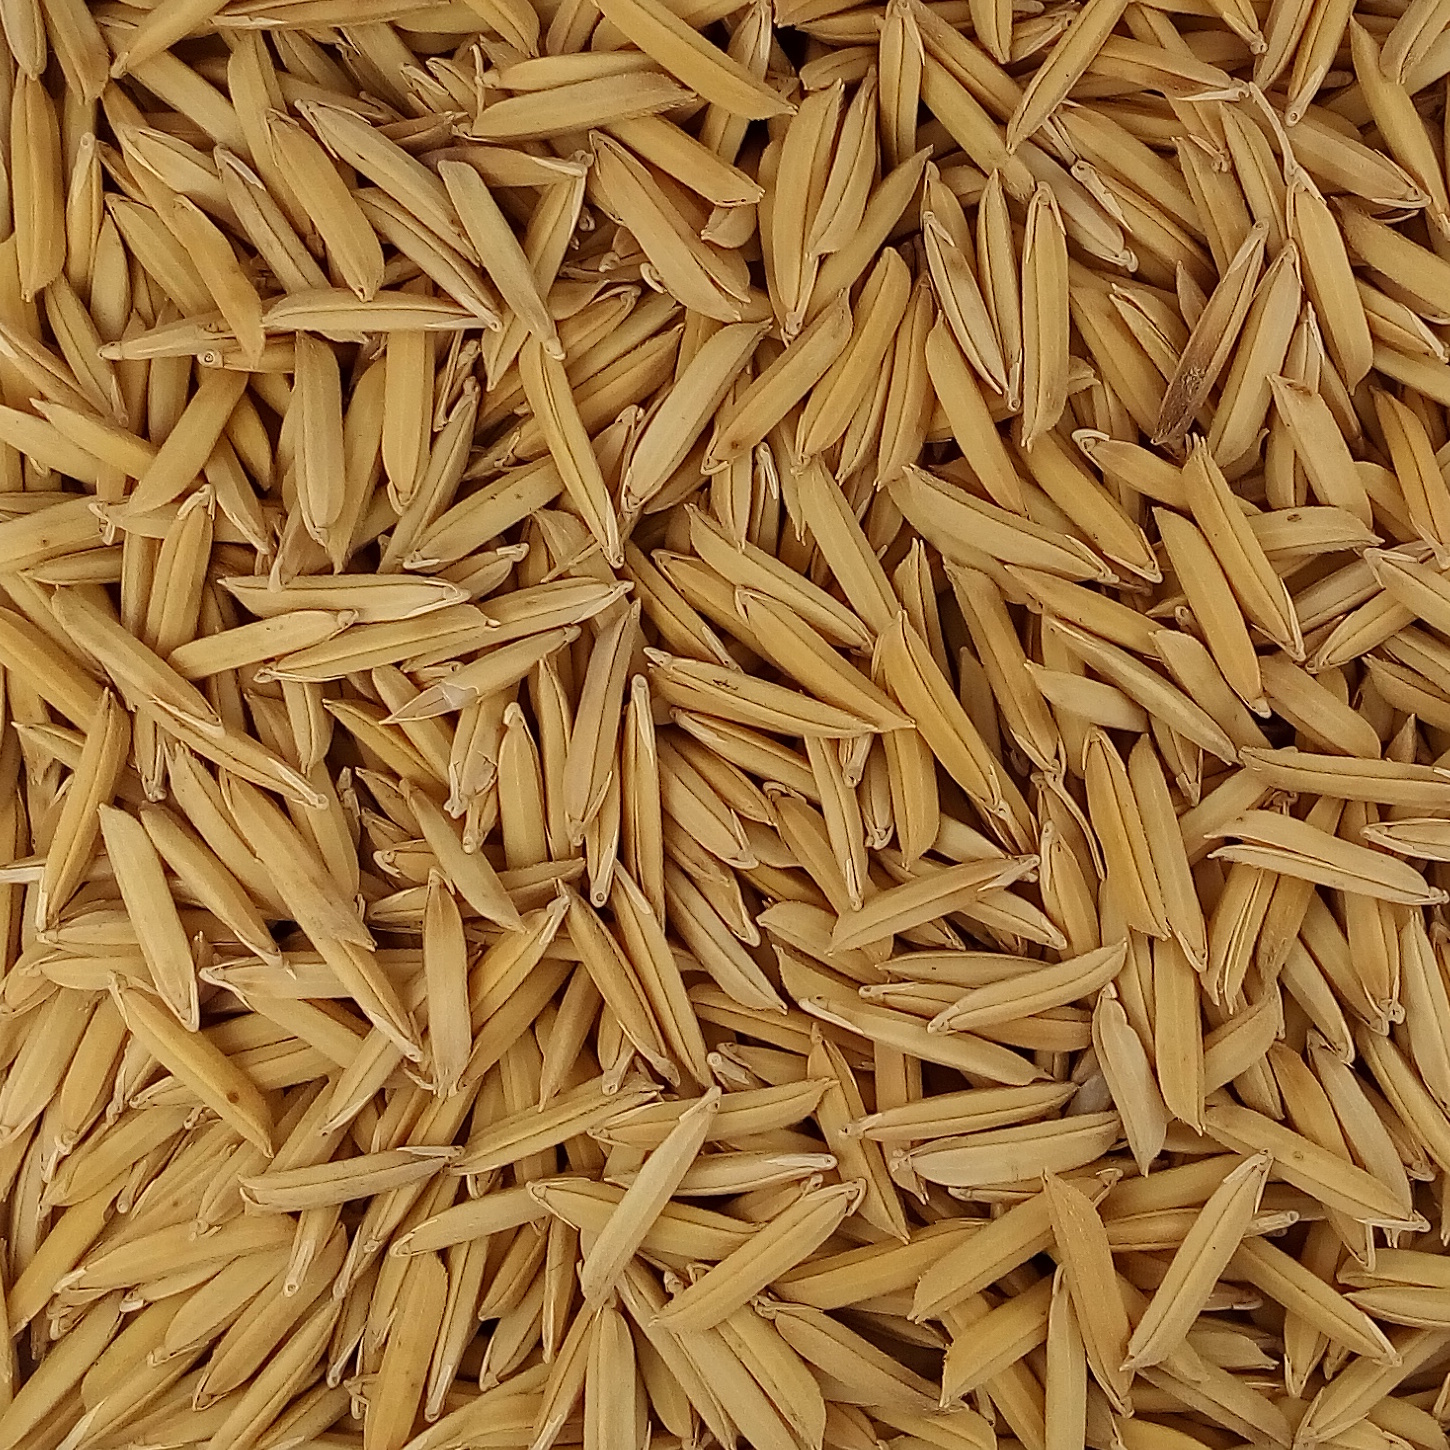
Rice seed variety: 1509